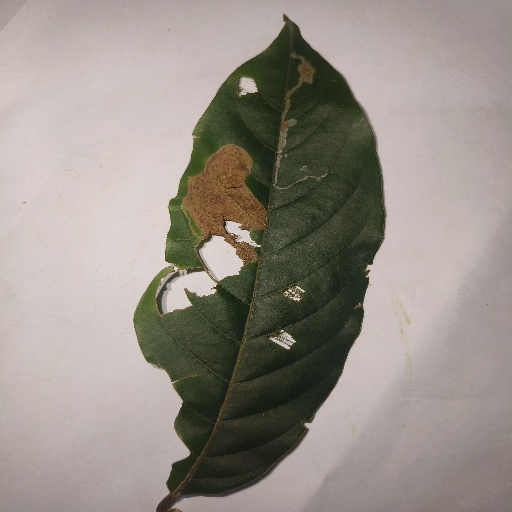
Species: HariTaki
Leaf condition: Bacterial Spot